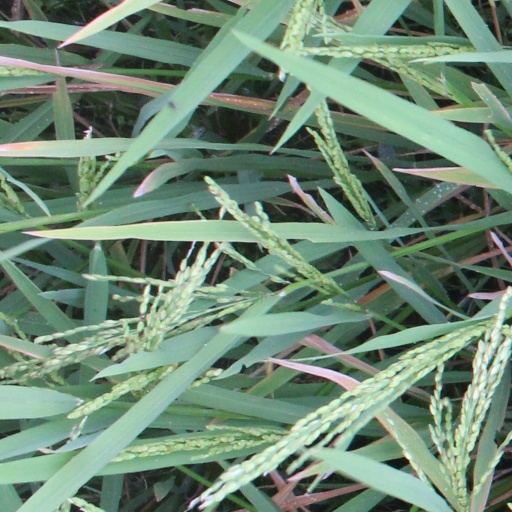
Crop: rice